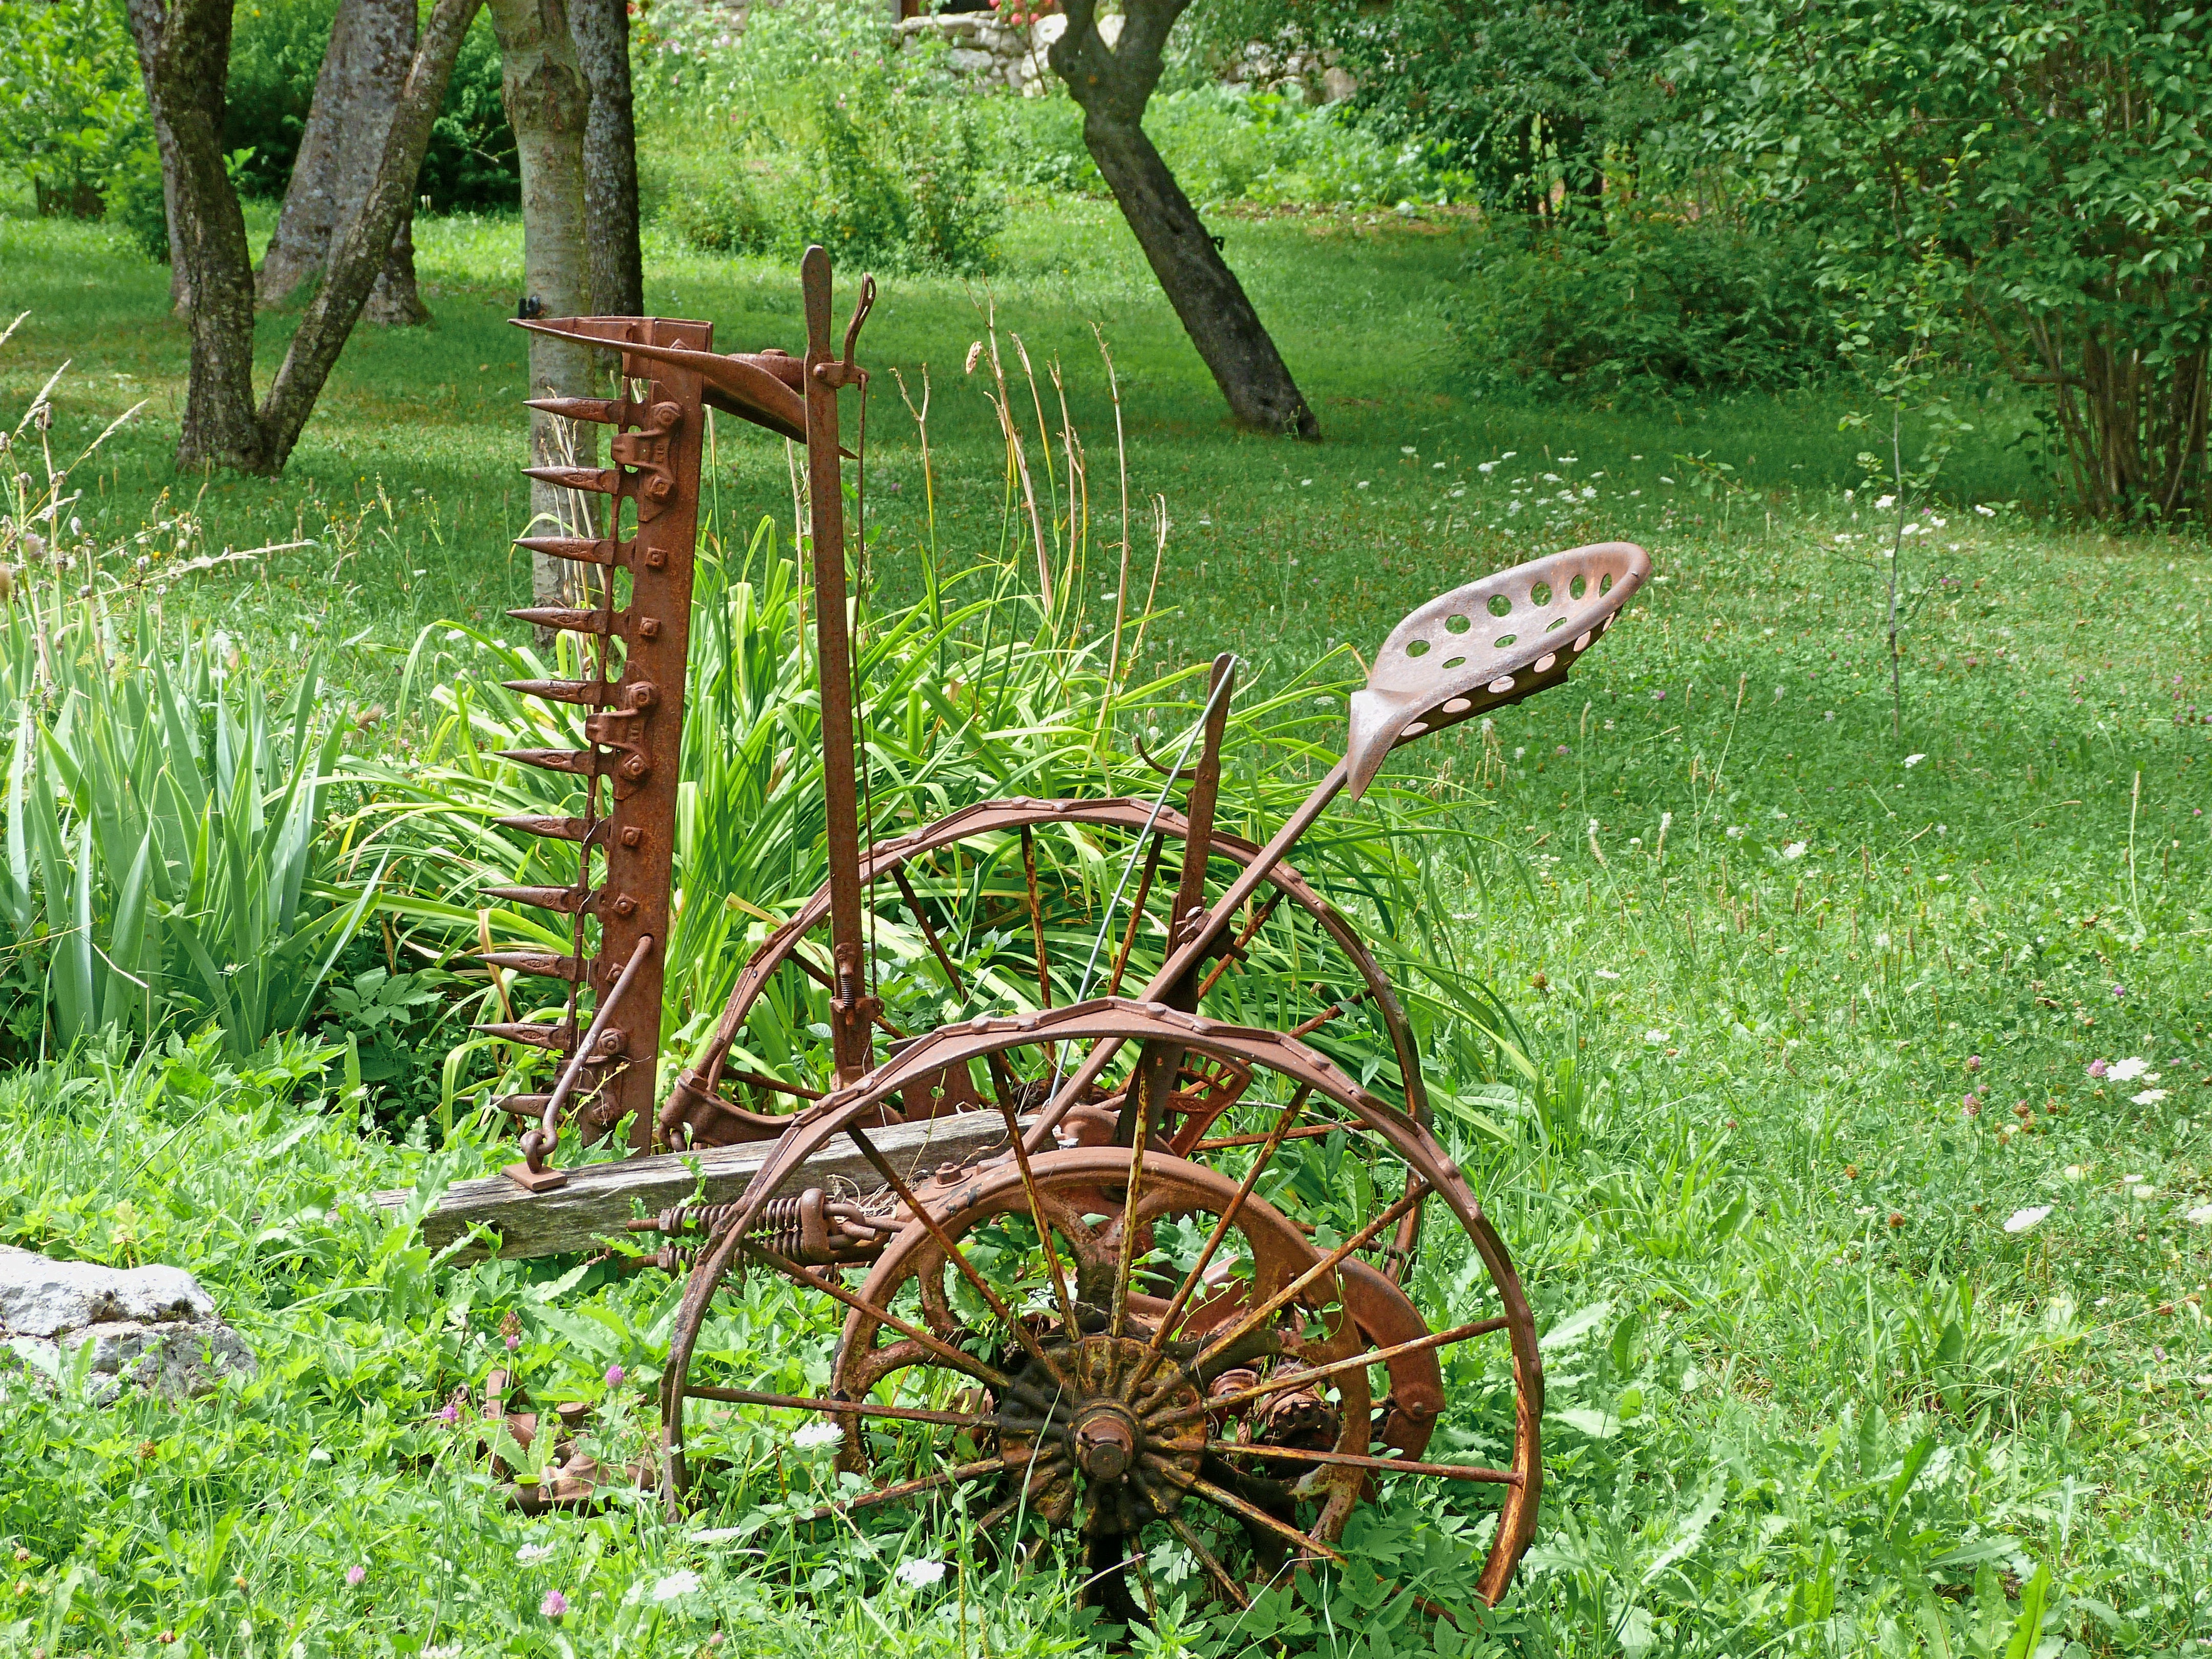
tree, grass, lawn, flower, old, rust, backyard, soil, botany, garden, woodland, yard, ecosystem, mower, agricultural equipment